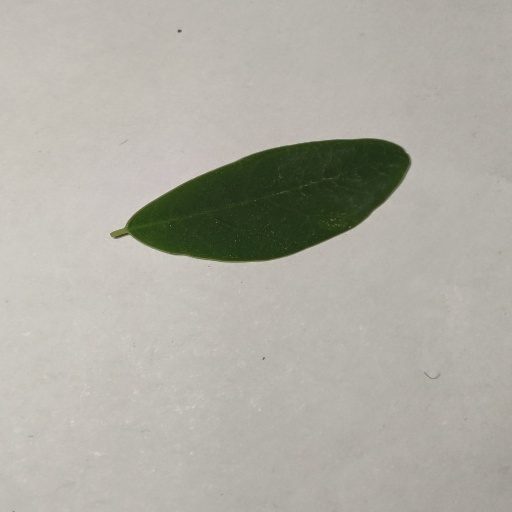
Species: Sojina
Leaf condition: Healthy Leaf